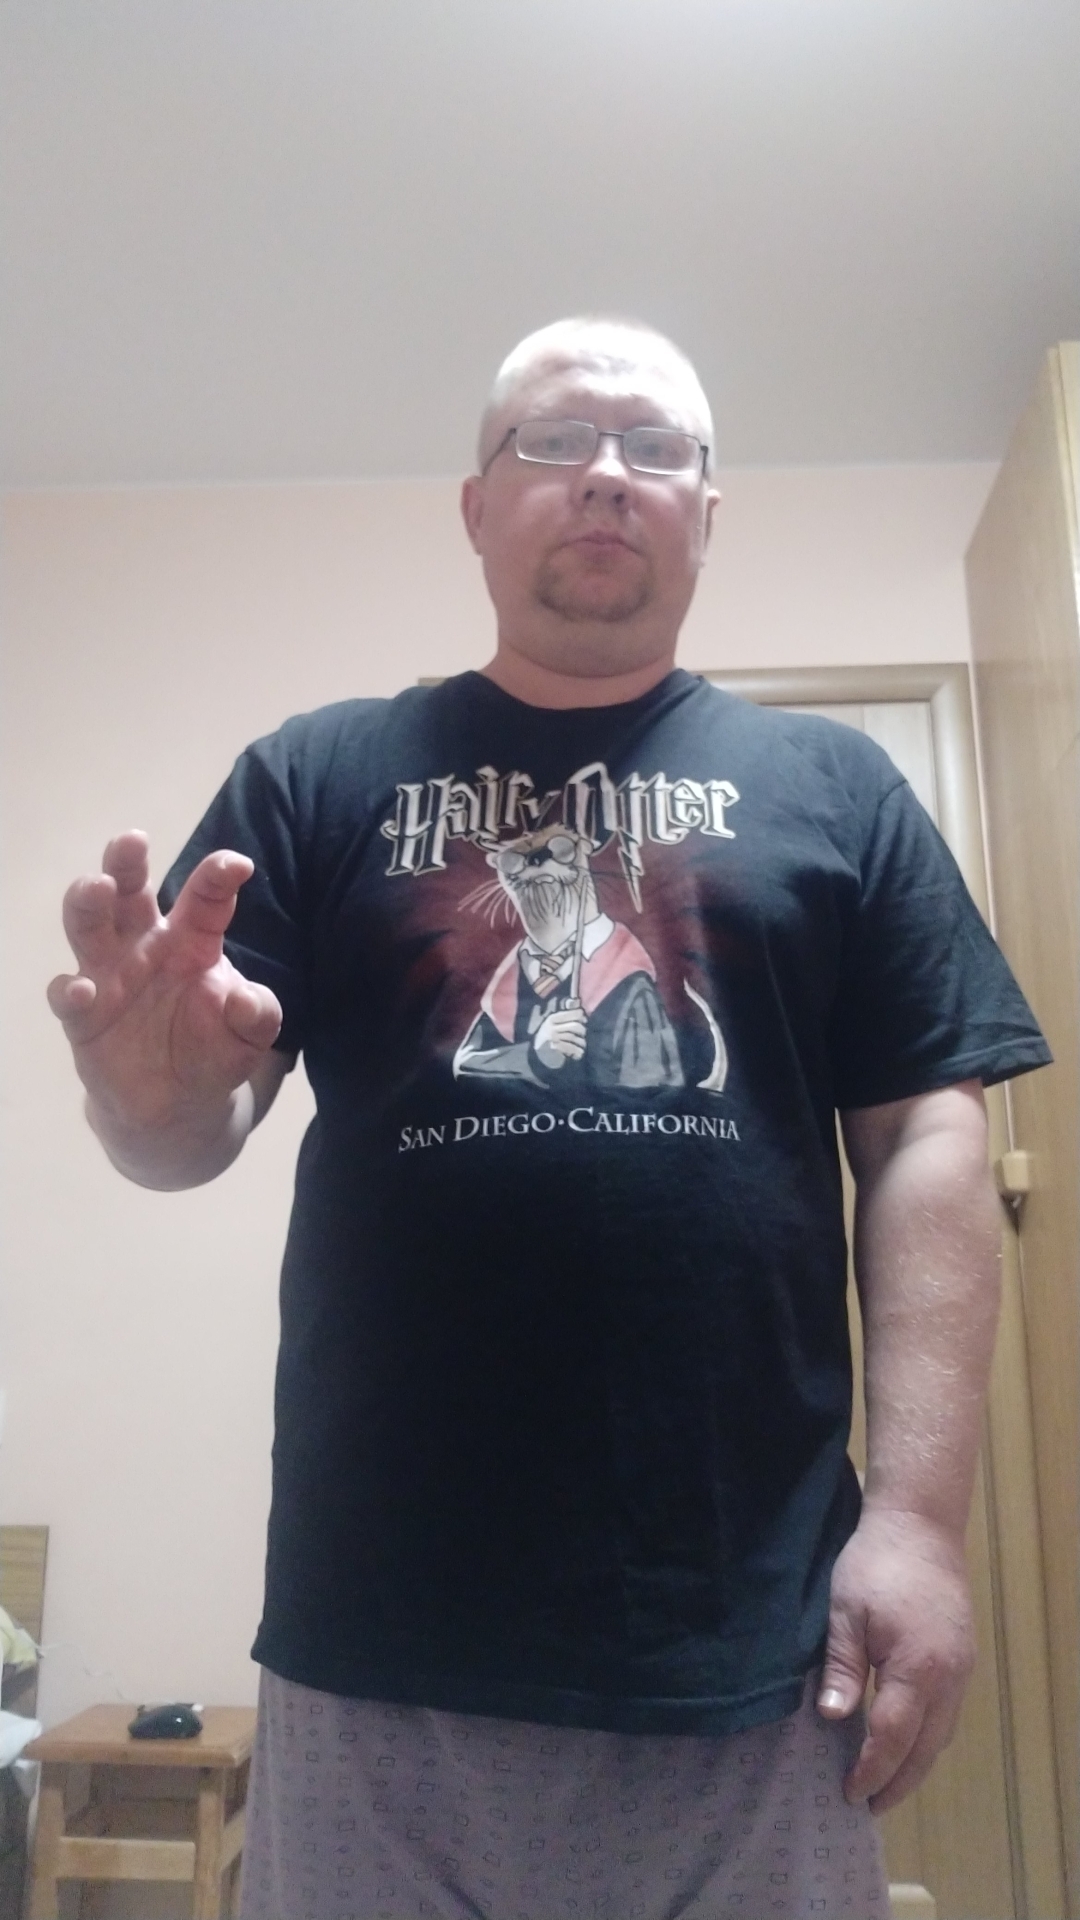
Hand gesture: grabbing